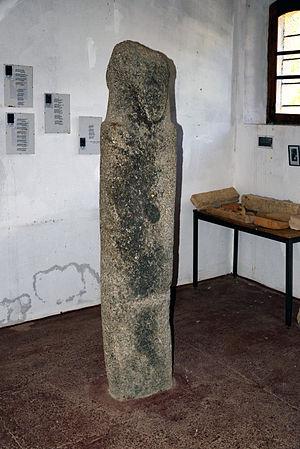
Cet article présente la liste des sites mégalithiques de la Haute-Corse, en France.
Calenzana est une commune française située dans la circonscription départementale de la Haute-Corse et le territoire de la collectivité de Corse. Elle appartient à l'ancienne piève d'Olmia, en Balagne.
Cet article recense les statues-menhirs de France.